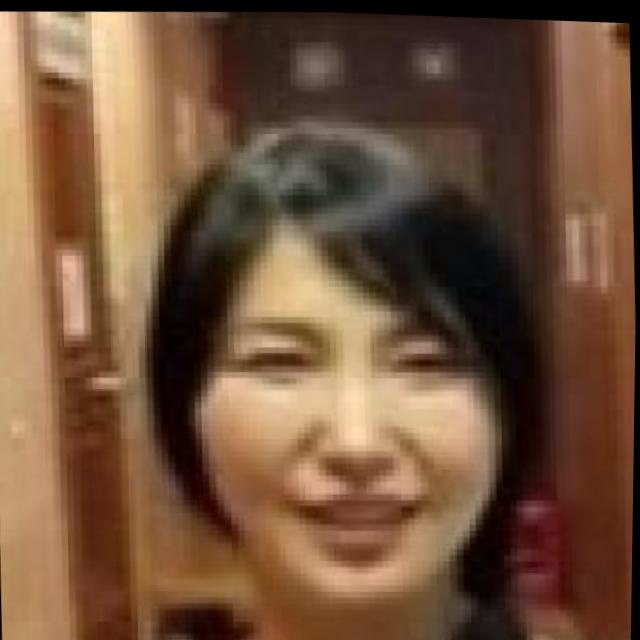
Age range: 45-64